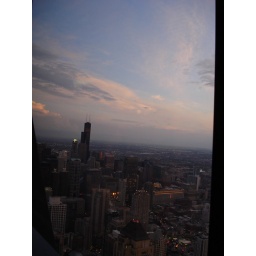
Willis Tower ( Sears ) in the distance. pic taken from the 95th floor of John Hancock building